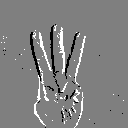
ASL letter: w